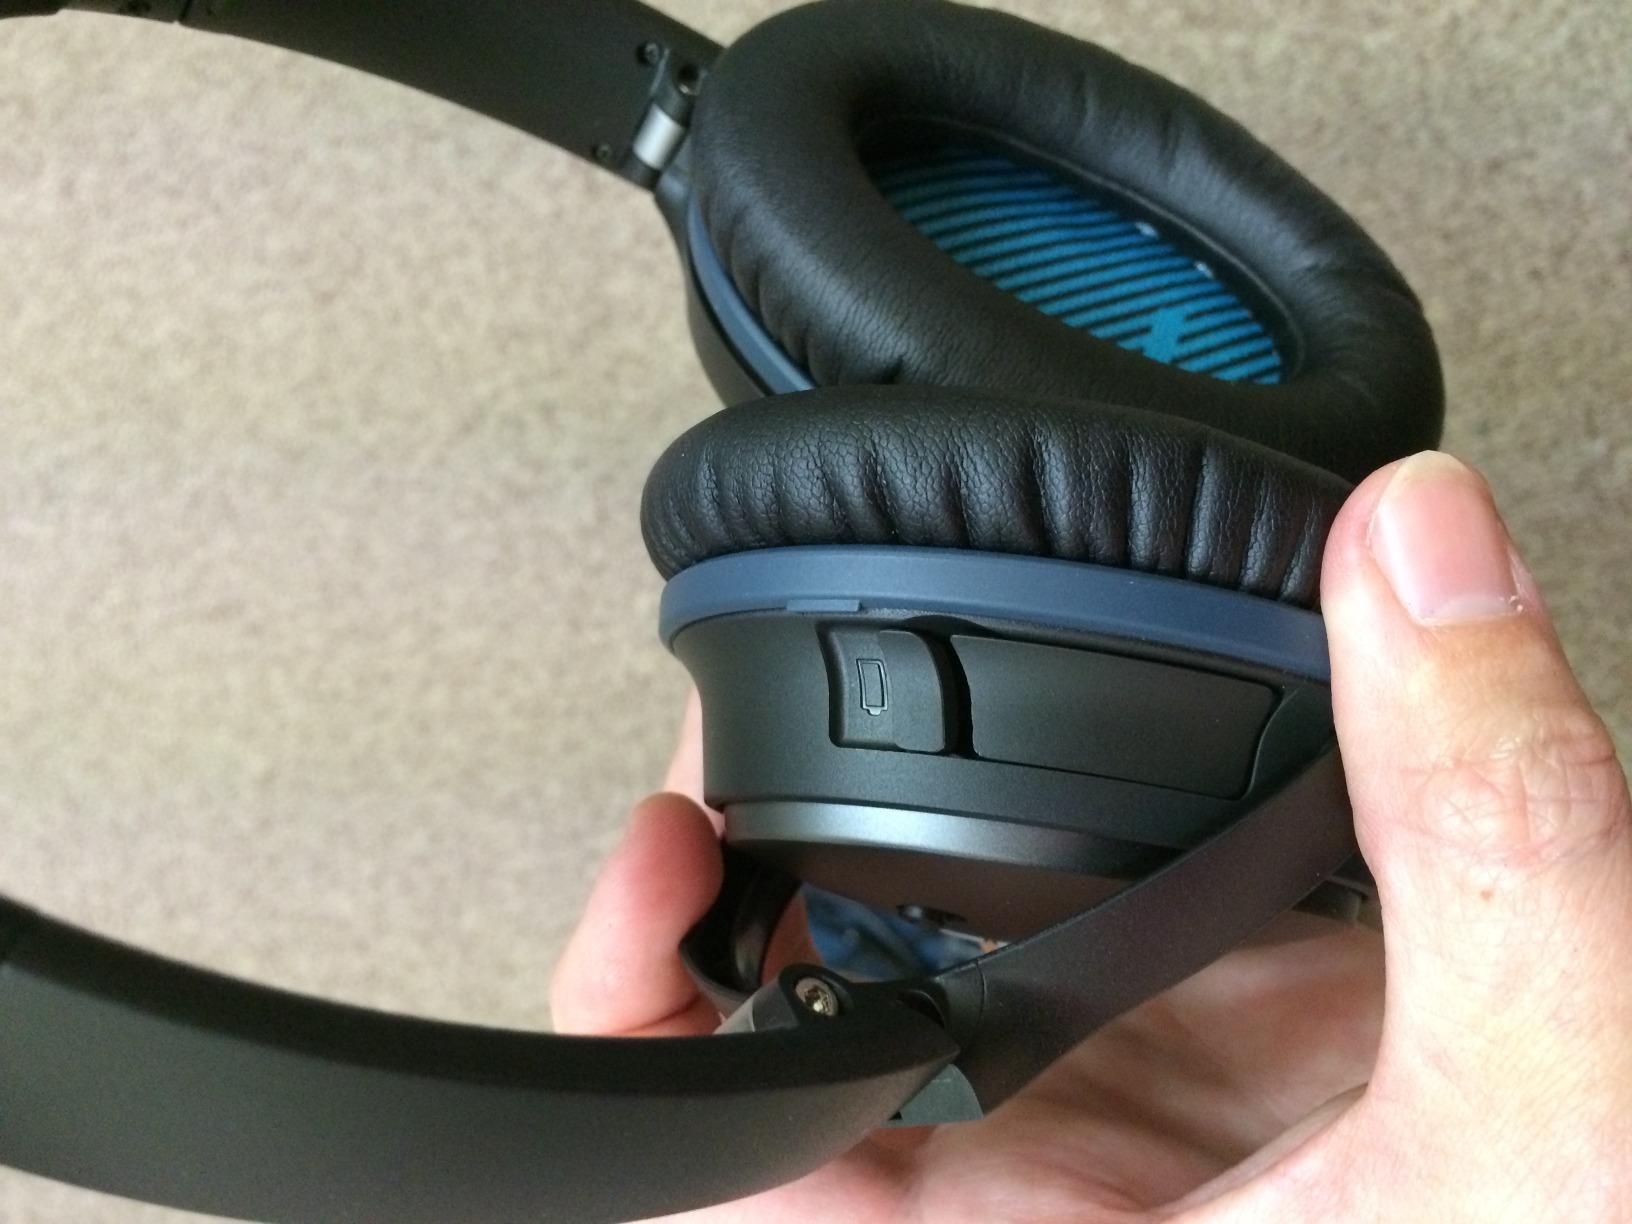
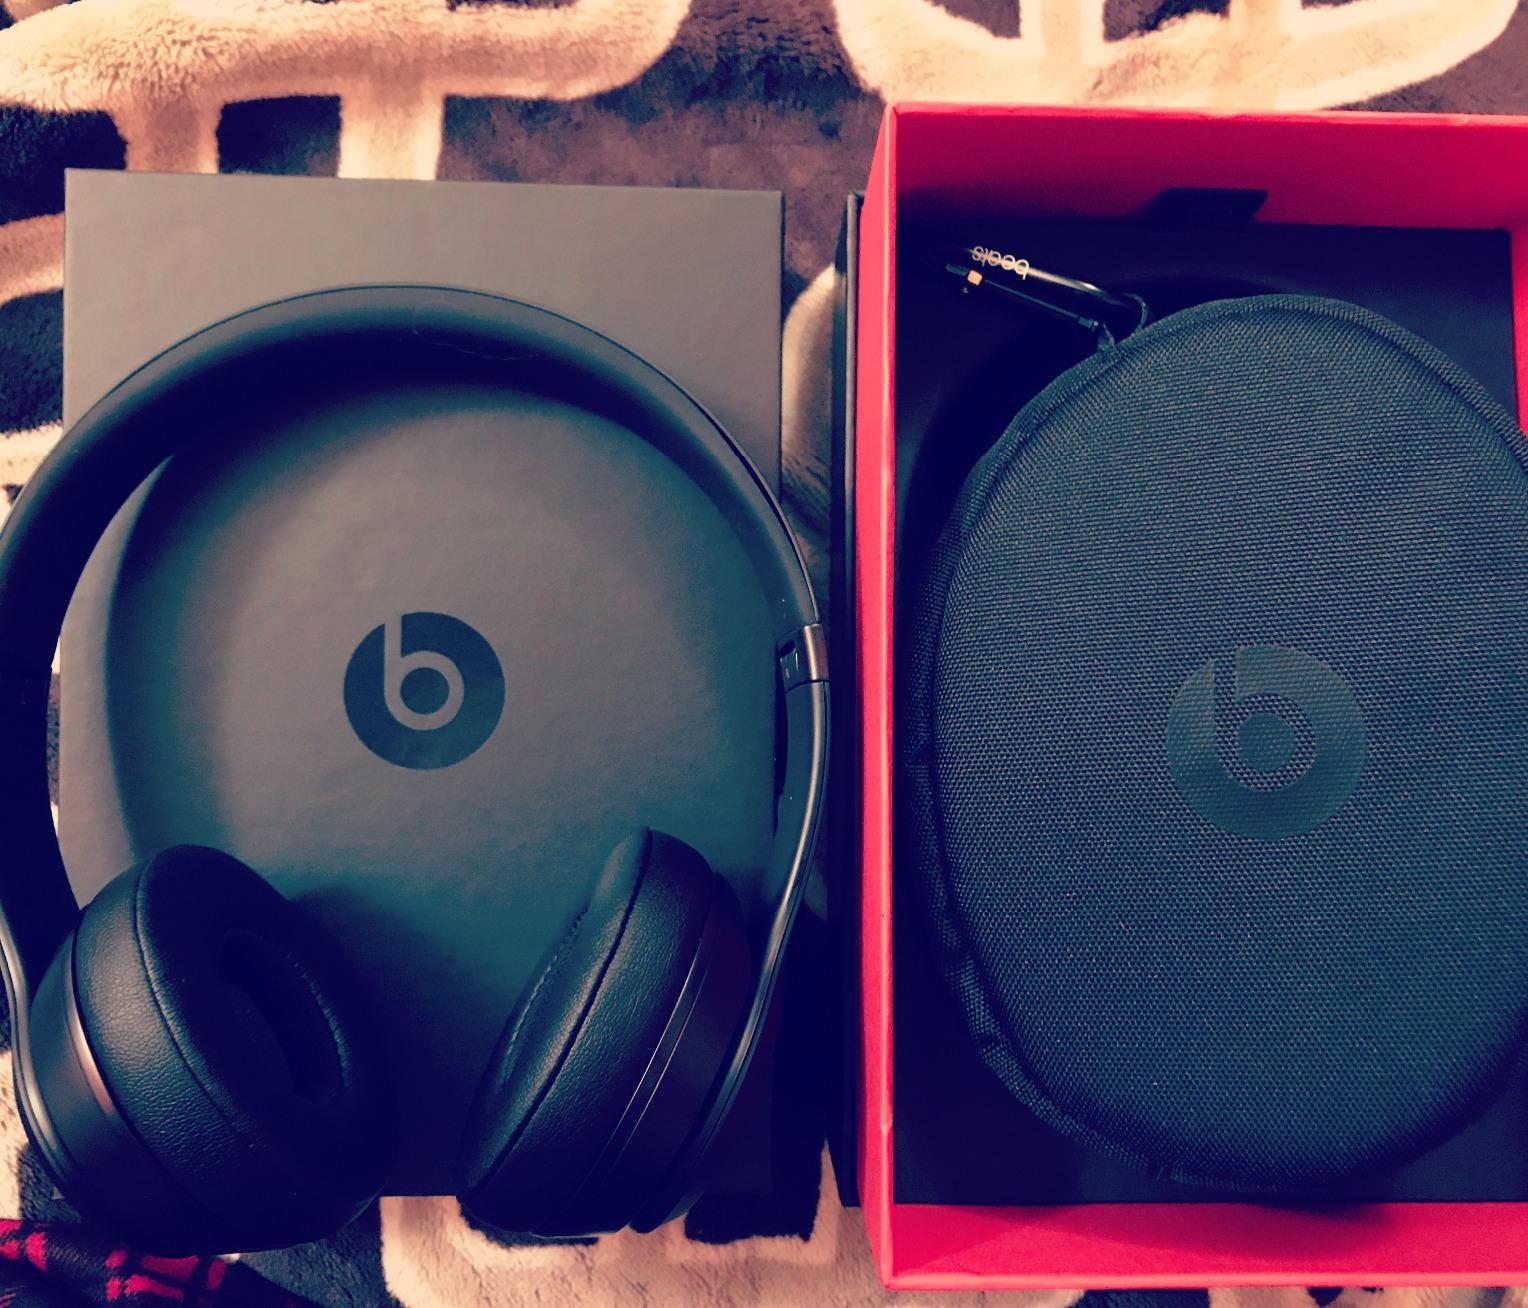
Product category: headphones
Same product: no